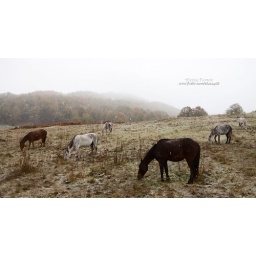
Horse pasture in mountains at late autumn. it is snowing.